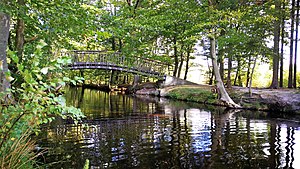
Klüwers Kanal
Klüwers Kanal set mod nordøst
Klüwers Kanal set mod nordøst
Klüwers Kanal er navnet på den smalle, cirka 150 meter lange kanal, der forbinder Brassø og Avnsø i Silkeborgsøerne. Den har navn efter, og blev gravet i 1862-1863 på foranledning af daværende skovrider C.C. Klüver, der var ansat ved Silkeborg Skovdistrikt i perioden 1851 til 1882.